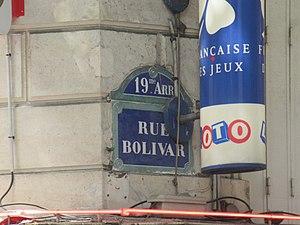
Plaque de la rue Bolivar, Paris
L'avenue Simon-Bolivar est une voie située dans le quartier du Combat du 19ᵉ arrondissement de Paris, en France.